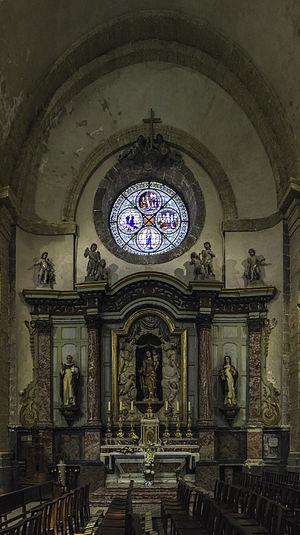
Église décanale Saint-Louis. Sète, Hérault, France.
L’église décanale Saint-Louis est une église située au cœur du Quartier Haut de Sète construite tout à la fin du XVIIᵉ siècle par l'architecte Augustin-Charles d'Aviler. C'est la plus ancienne et la plus importante de la ville, d’où la dénomination « décanale ». Elle est classée au titre des monuments historiques par arrêté du 9 mars 1989.